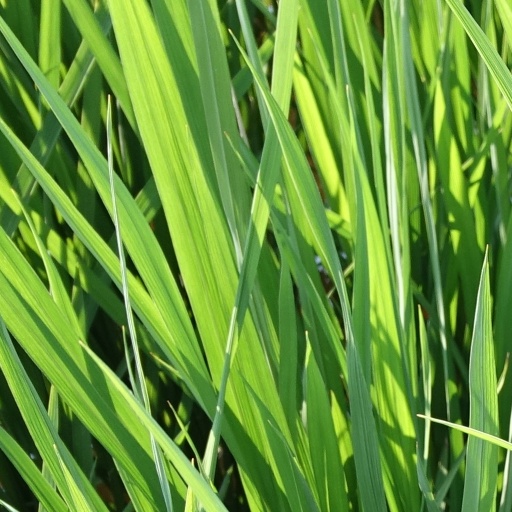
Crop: rice